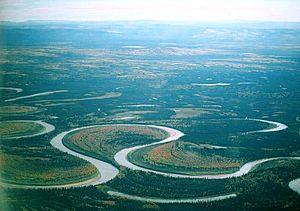
Un méandre, qui doit son nom à un fleuve de Turquie, est une sinuosité très prononcée du cours d'un fleuve ou rivière, qui se produit naturellement lorsque le courant est suffisant pour éroder les berges en présence de matériaux plus résistants, d'embâcles ou de barrages de castors. Le début de sinuosités naturelles est accentué par la force centrifuge qui exerce une pression sur la partie extérieure de la courbe. Sa courbure est essentiellement due à une faible pente.
L' hydromorphologie est l'étude scientifique de la partie de la géomorphologie qui est due à l'eau.